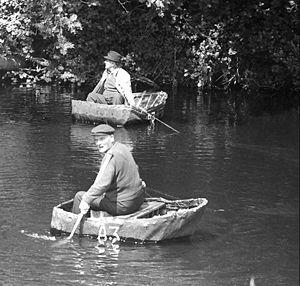
Un coracle est un type primitif d'embarcation d'eau douce pesant quatre ou cinq kilogrammes pour un seul passager, dont des formes proches ou dérivées sont encore utilisées dans plusieurs endroits du monde.